Steven Murphy

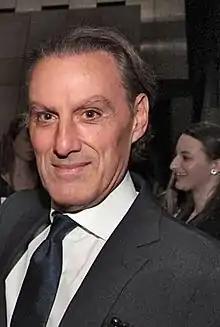
Murphy in 2012

Steven Murphy (born March 1954) is an American business executive and prominent figure in the international art market. Previously CEO of Christie's, and before that, publishing firm Rodale in Emmaus, Pennsylvania, Murphy is currently Managing Partner at London-based Murphy & Partners.